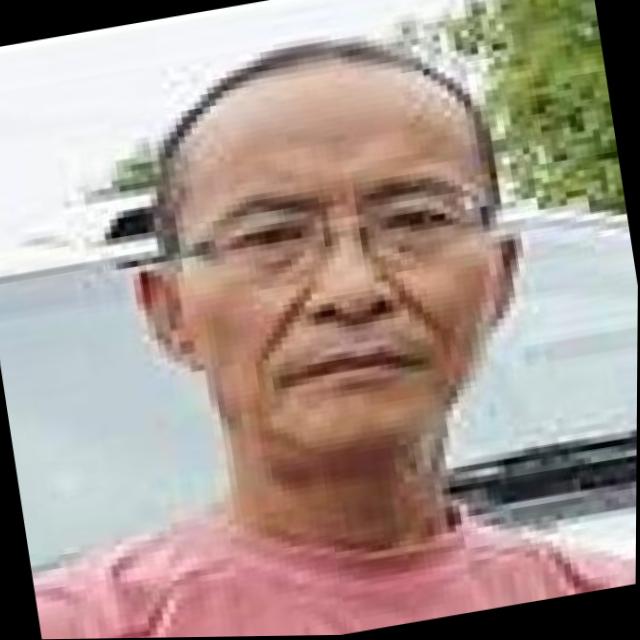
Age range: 45-64